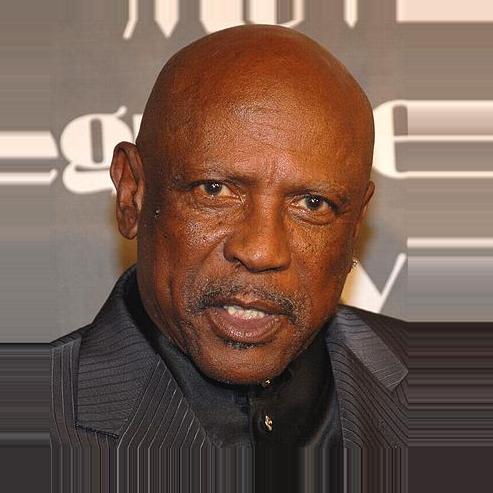
Age: 71